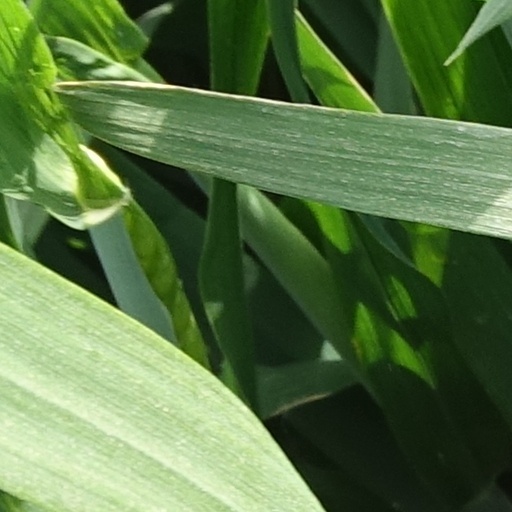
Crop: wheat